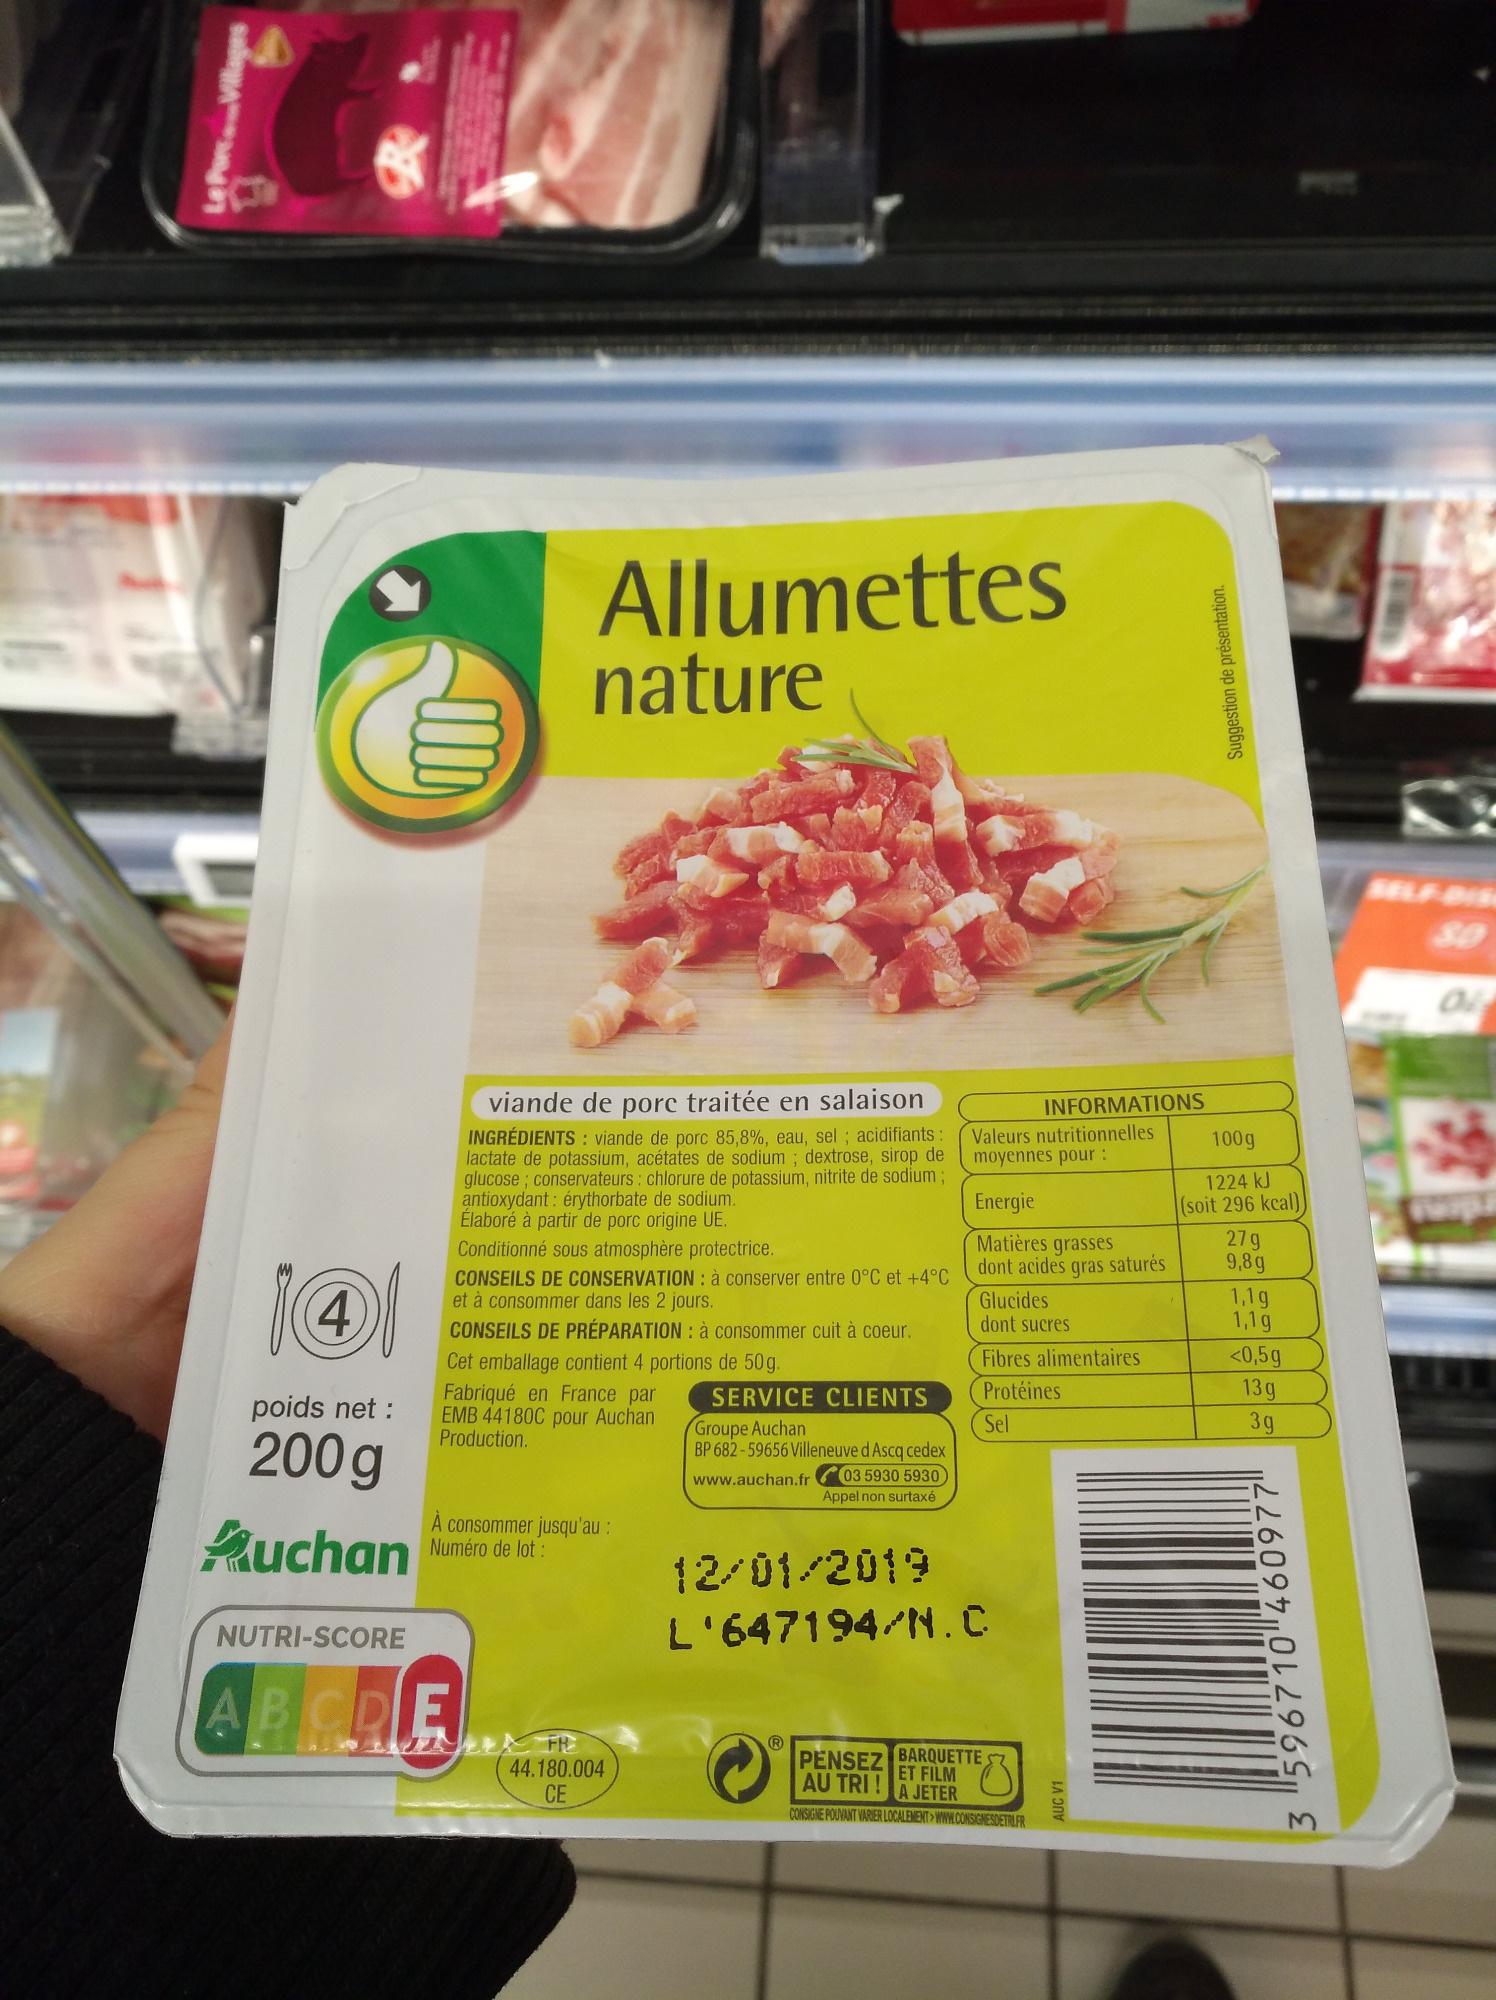
Nutri-Score label: nutriscore-e